Willow ptarmigan

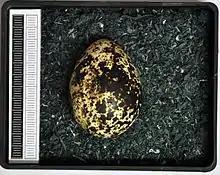
Egg, Collection Museum Wiesbaden

Male willow ptarmigans are territorial birds. Males arrive in the breeding areas and set up territories in April and May, aggressively defending them against male interlopers. When the females arrive a few weeks later, the male performs courtship displays such as aerial manoeuvres, strutting and tail-fanning. When she has chosen a mate and a nesting site, the female lays a clutch of six to ten eggs in a shallow depression on the ground. The nest site is usually in a hidden location at the edge of a clearing.